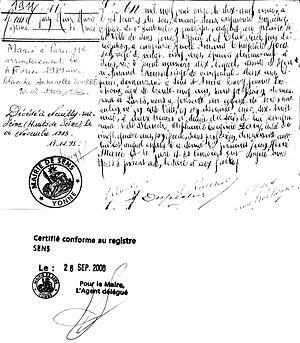
Certificat de naissance de Jean Roussel (Jean Rignac).
Jean Rignac, de son vrai nom Jean Henri Marie Roussel était un astrologue français né le 18 mai 1911 à Sens et mort le 6 novembre 1993 à Neuilly-sur-Seine ayant officié à la station de radio RTL durant les années 1970-1980. Sa voix nasillarde et son ton dramatique ont marqué plusieurs générations d'auditeurs.